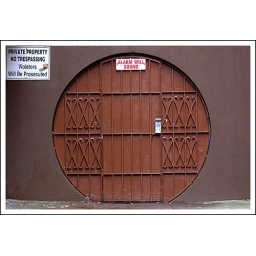
Saw this Hobbit door while walking around town and had to shoot it!